Philip Spiro

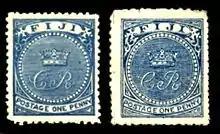
A genuine 1871 1d "CR" stamp of Fiji on the left with a forgery attributed to Philip Spiro on the right.

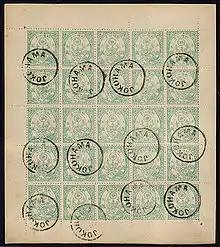
A sheet of Spiro forgeries of the Japanese 1872-75 "Cherry Blossom" stamps; includes forged cancels.

Philip Spiro was the head of the German printing firm of "Spiro Brothers" of Hamburg who from 1864 to about 1880 produced around 500 different lithographed reproductions of postage stamps.